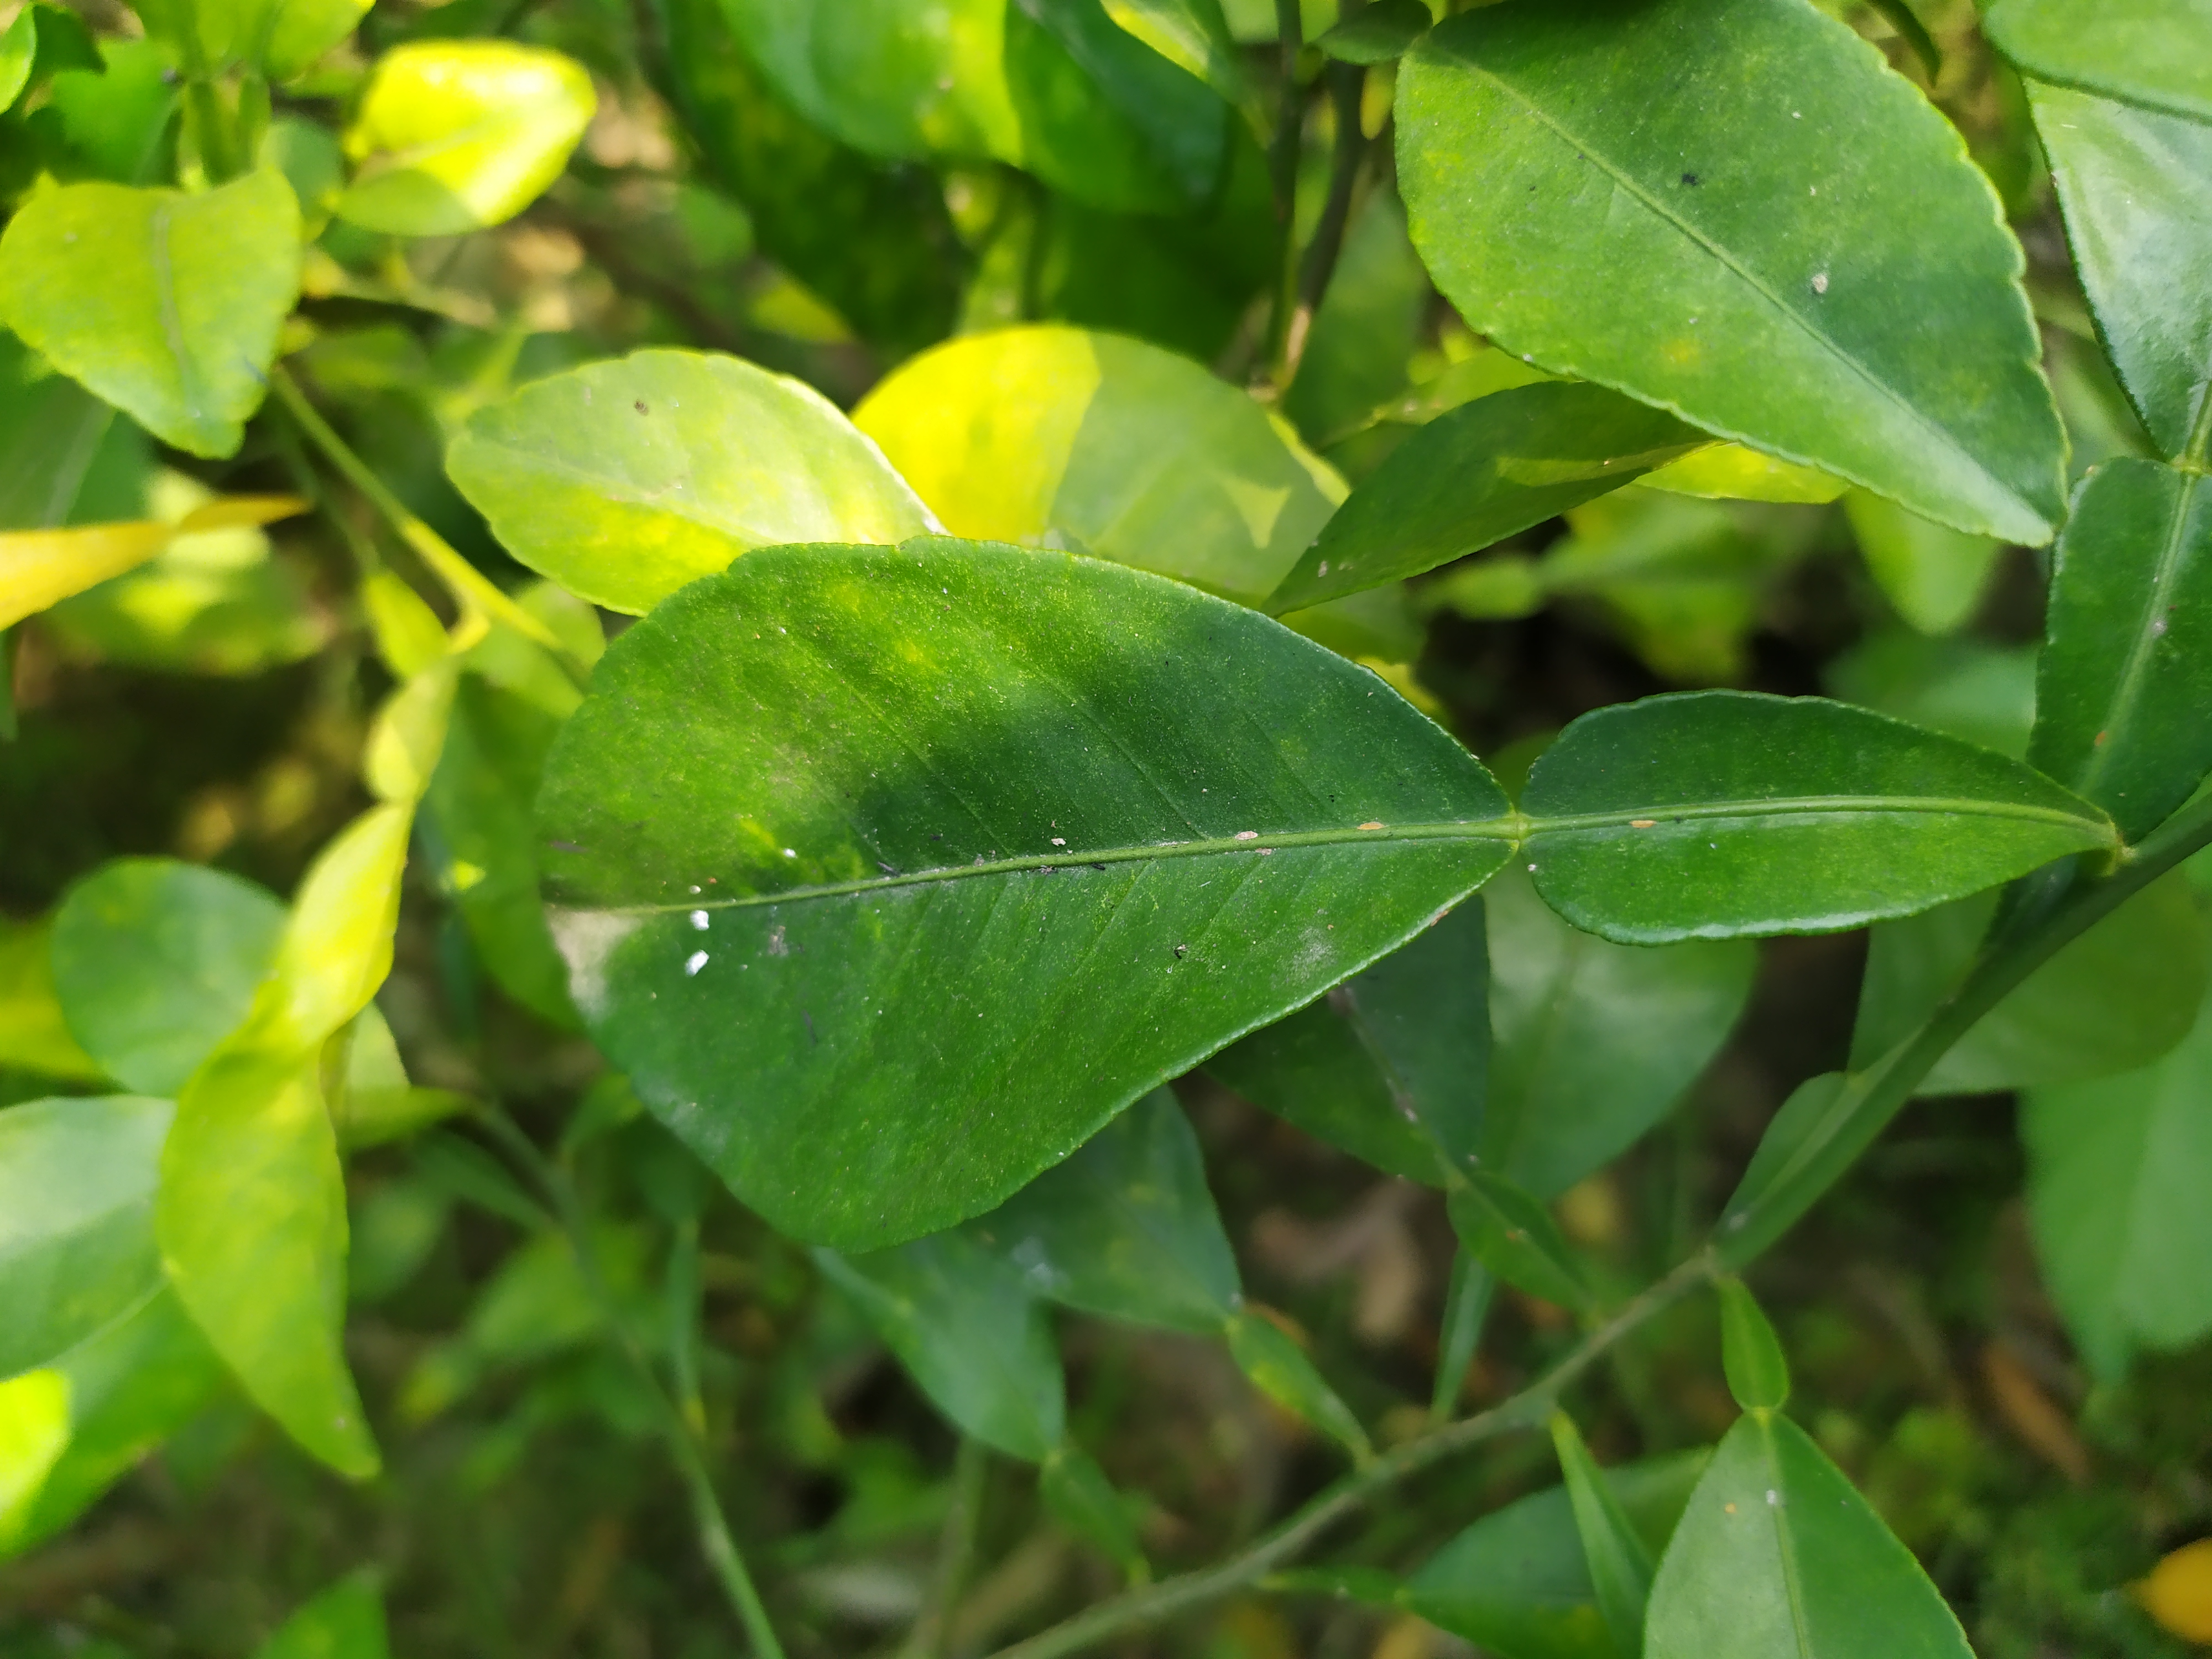
Mandarin leaf variety: Nagpuri